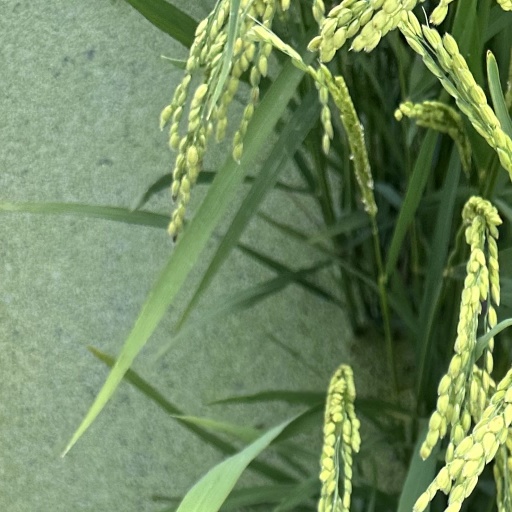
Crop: rice